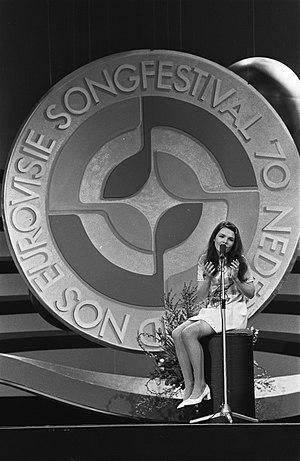
L'Irlande a participé au Concours Eurovision de la chanson 1970 à Amsterdam, aux Pays-Bas. C'est la 6ᵉ participation et la 1ʳᵉ victoire de l'Irlande au Concours Eurovision de la chanson.